Malaspina Glacier

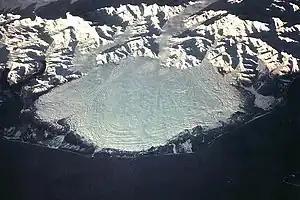
This 1994 photo from STS-66, on a rare clear day, is of an area about across.

The Lingít name translates to Big Glacier. The colonial name for the glacier is in honor of Alessandro Malaspina, a Tuscan explorer in the service of the Spanish Navy, who visited the region in 1791. In 1874, W. H. Dall of the United States Coast Survey bestowed the name "Malaspina Plateau" on it, not realizing its true geological character.